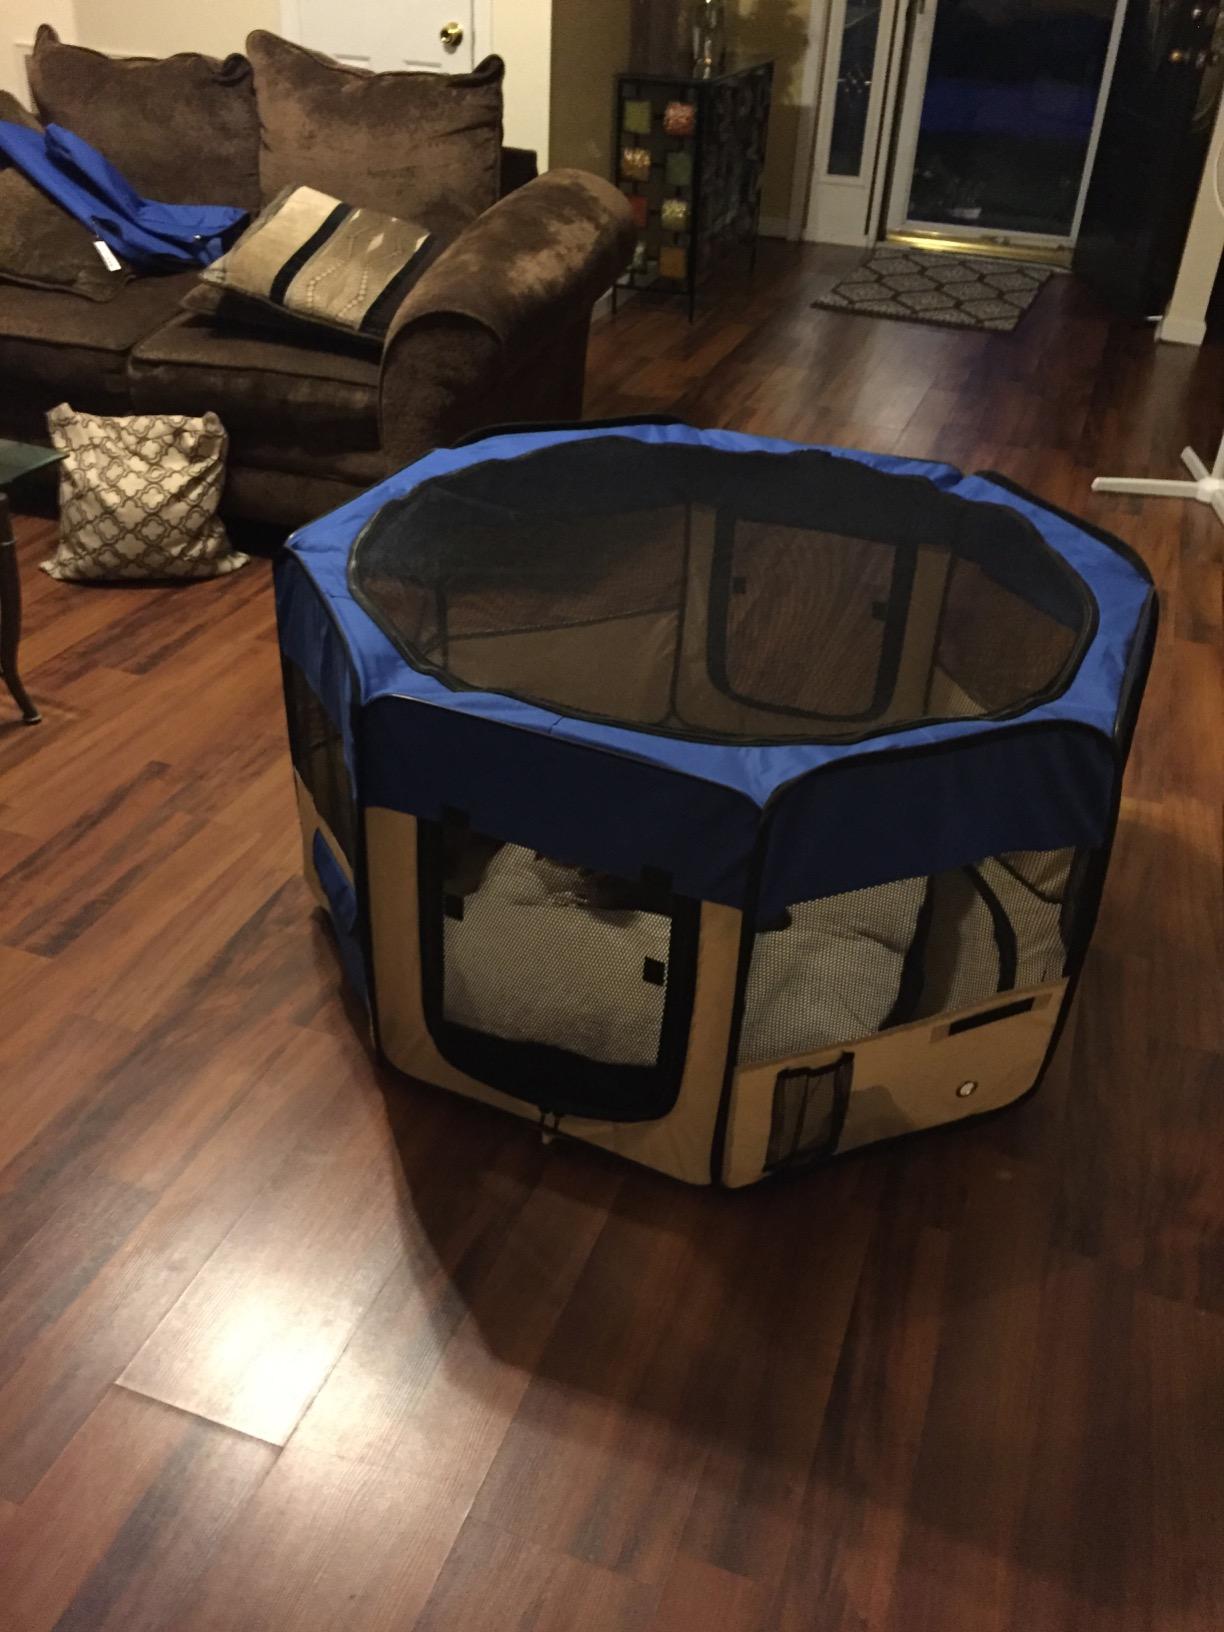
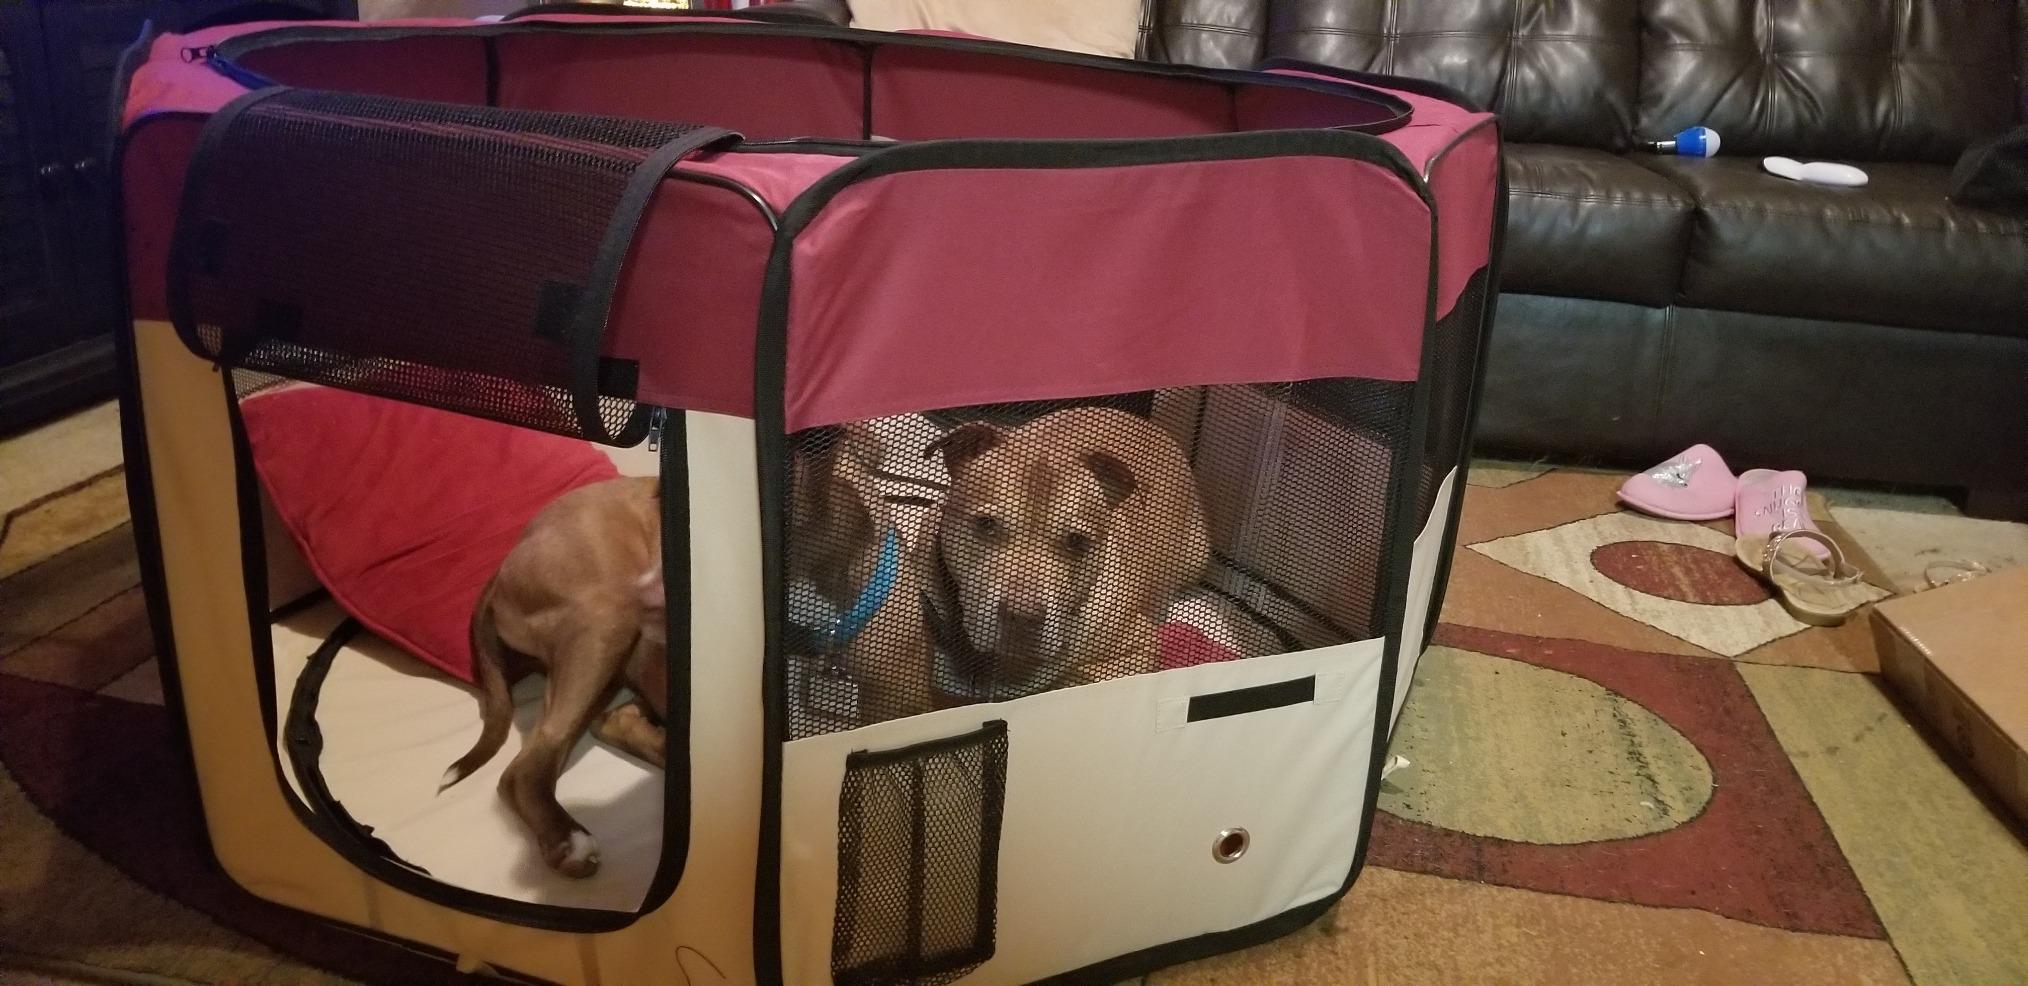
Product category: items_kennel
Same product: no